Geotope

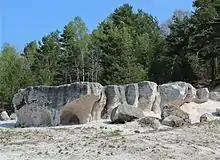
Petrified Miocene quartz sand in the old Grube Gotthold mine on the Liebenwerda Heath, Lower Lusatia

A geotope is the geological component of the abiotic matrix present in an ecotope. Example geotopes might be an exposed outcrop of rocks, an erratic boulder, a grotto or ravine, a cave, an old stone wall marking a property boundary, and so forth.